Pedlar People Limited

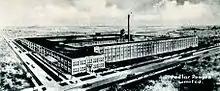
Early 1900s. Black and white photo of exterior of Pedlar People Ltd. Factory, Oshawa.

Pedlar People Limited was a sheet metal stamping operation started in 1861 in Oshawa, Ontario by blacksmith Henry Pedlar in the back of his hardware store. The operation was expanded by his son, George H. Pedlar, to become the largest sheet metal factory in the British Empire. The business was in operation until forced into receivership in 1982. Pedlar People, together with several other small manufacturing operations enabled Oshawa to be considered the "Manchester of Canada."